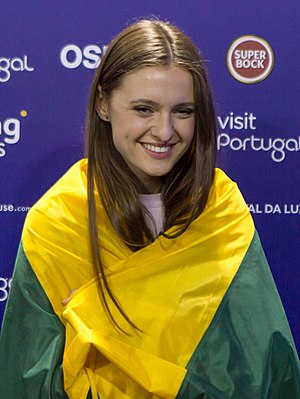
Ieva Zasimauskaitė
Ieva Zasimauskaitė er en litauisk sanger, som repræsenterede Litauen ved Eurovision Song Contest 2018 med sangen "When We're Old". Hun opnåede en 12. plads i finalen.